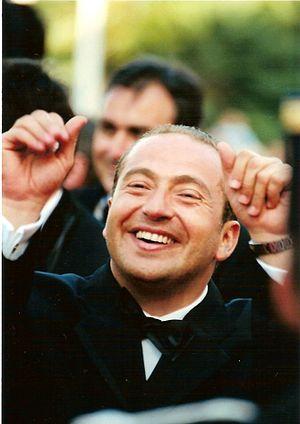
Patrick Timsit au festival de Cannes
Hercule, est le 50ᵉ long-métrage d'animation et le 35ᵉ « classique d'animation » des studios Disney.
Patrick Timsit, né le 15 juillet 1959 à Alger, est un acteur, réalisateur, humoriste et scénariste français.